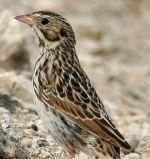
A photo of a baird sparrow